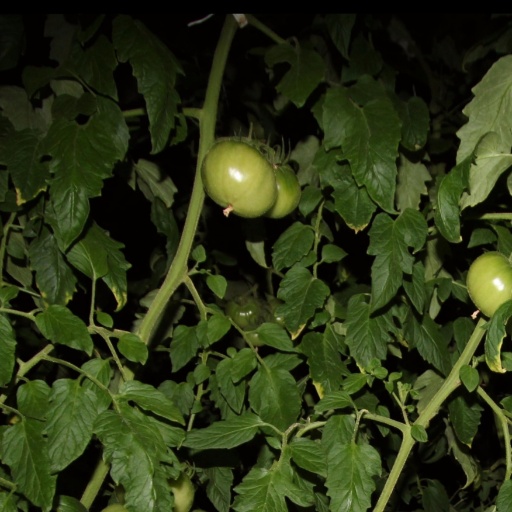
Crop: tomato